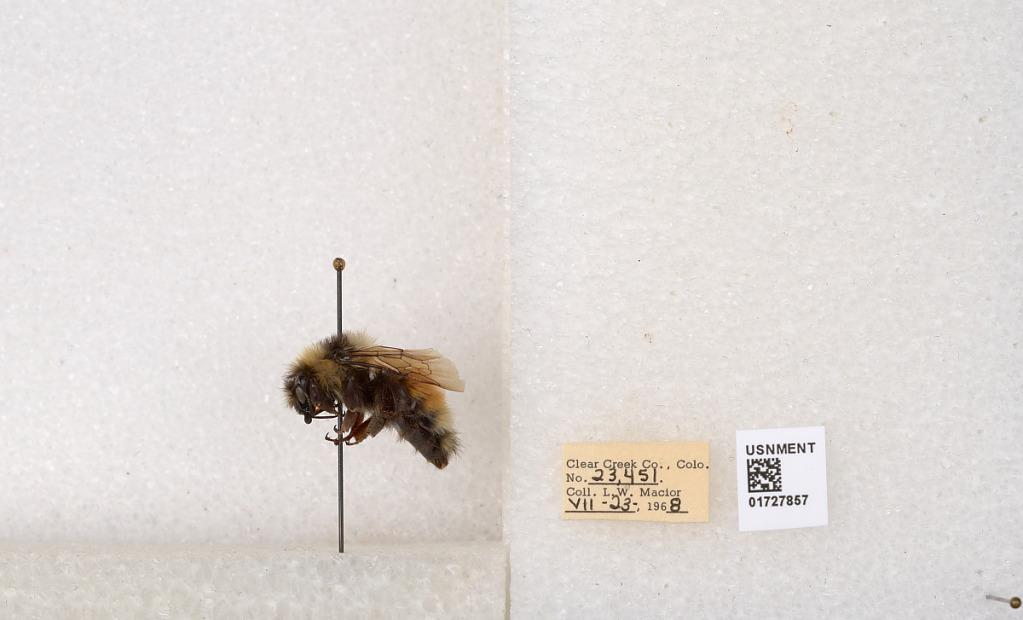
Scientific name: Bombus (Pyrobombus) sylvicola Kirby
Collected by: L. Macior
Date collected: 1968-7-23
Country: United States
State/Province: Colorado
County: Clear Creek
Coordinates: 39.6891, -105.644